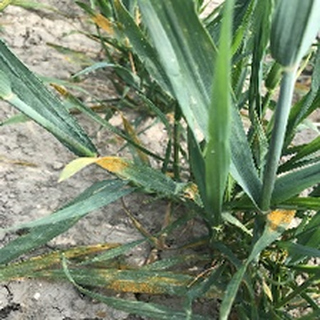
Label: wheat_yellow_rust